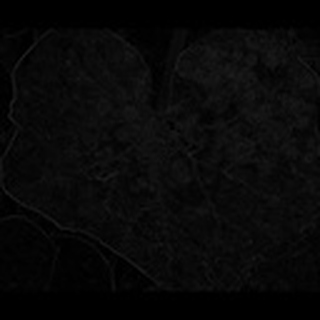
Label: cotton_powdery_mildew